Quebec Government Offices

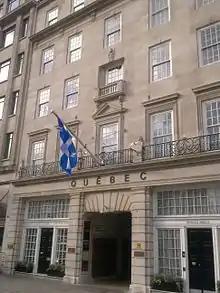
The Quebec Government Office at 59 Pall Mall in London, England

The Quebec Government Offices (French: "Délégations générales du Québec") are the Government of Quebec's official representations outside of Canada. They are overseen by Quebec's Ministry of International Relations.